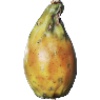
Label: Cactus fruit 1